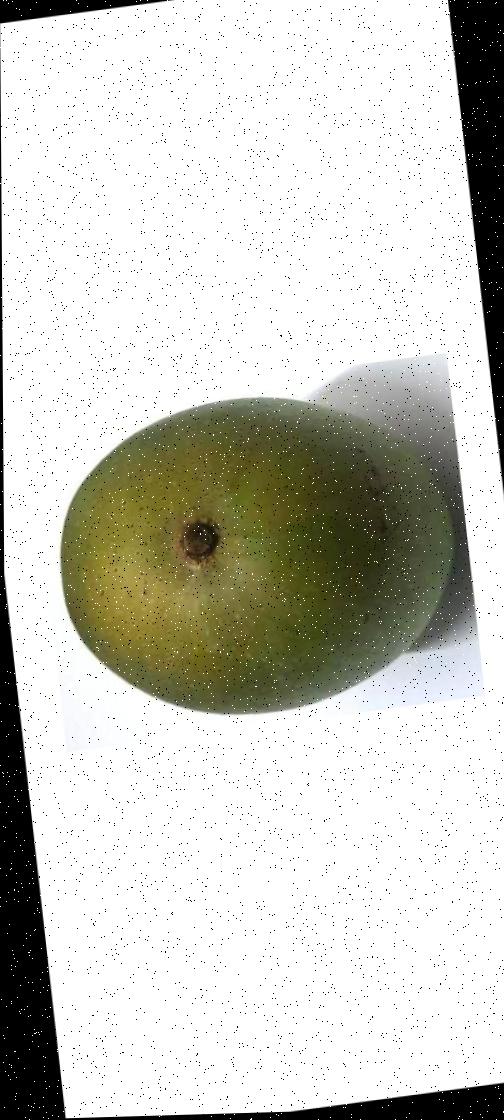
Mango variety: Ashshina Zhinuk